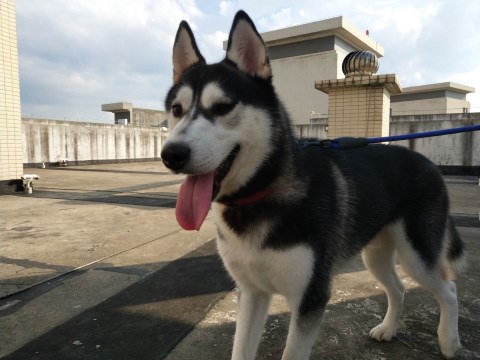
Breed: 1160-n000003-Siberian_husky